Assumption of Mary in art

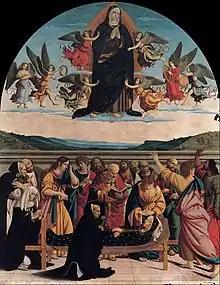
Nicola Filotesio, 1515–16, Death of the Virgin below, Assumption above.

The Assumption of the Virgin Mary does not appear in the New Testament, but appears in apocryphal literature of the 3rd and 4th centuries, and by 1000 was widely believed in the Western Church, though not made formal Catholic dogma until 1950. It first became a popular subject in Western Christian art in the 12th century, along with other narrative scenes from the Life of the Virgin, and the Coronation of the Virgin. These "Marian" subjects were especially promoted by the Cistercian Order and Saint Bernard of Clairvaux (d. 1153).